Thorsten Fink

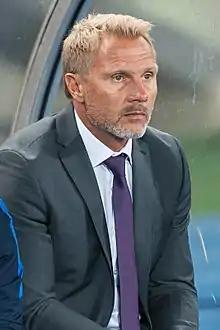
Fink in 2016

Thorsten Fink (born 29 October 1967) is a German football coach and a former footballer, who is the head coach of Belgian Pro League club KRC Genk.